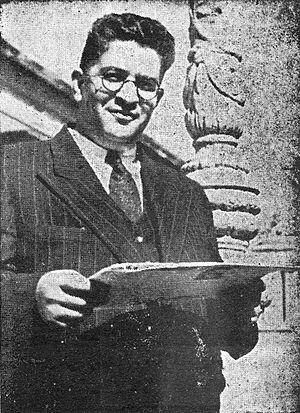
En juin 1963, il eut des troubles en Iran. Après de longues luttes politiques, le 5 juin 1963, l'hodjatoleslam Rouhollah Khomeini est arrêté et l'état d'urgence imposé. Cette journée fut par la suite considérée par Khomeini et ses fidèles comme le Début de la Révolution Islamique et est aujourd'hui est un jour commémoré en Iran. L'arrestation de Khomeini déclenche une vague de violentes manifestations de la part de ses partisans.
Mozaffar Bagha’i-Kermani, né le 23 juillet 1912 à Kerman et mort le 17 novembre 1987 à Téhéran) est un politicien iranien et co-fondateur du Front National de l'Iran.